Punky Brewster

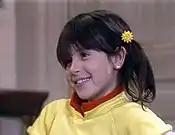

Henry's photography studio at the mall continued to see much success, so much that by the end of the third season, he received an offer from the magnate of Glossy's, a photo-studio franchise, for a $100,000 buyout of Warnimont's, which also included the offer of Henry becoming manager of the Glossy's location. Henry accepted, but soon found that his creativity and business style were not being appreciated by his new employers. He quit Glossy's, but then decided to give into Punky and Cherie's dream to run their own teen hangout/burger establishment, and invested into another mall property, which ended up being splashed with as much color and originality as Punky's bedroom. All involved, which even included Betty and Margaux, unanimously decided on christening it "Punky's Place". Into season four, much of the action continued to take place at the mall, with Henry, Punky, and her friends' efforts to keep their new restaurant afloat and the many teenage misadventures which passed through at Punky's Place.